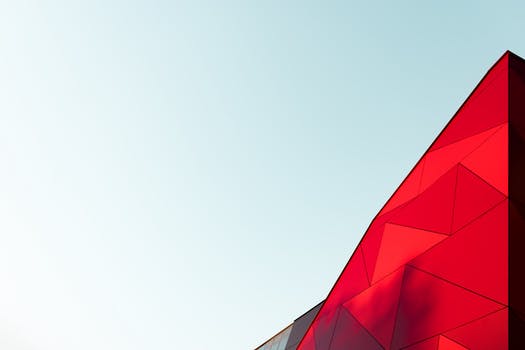
Label: No Watermark